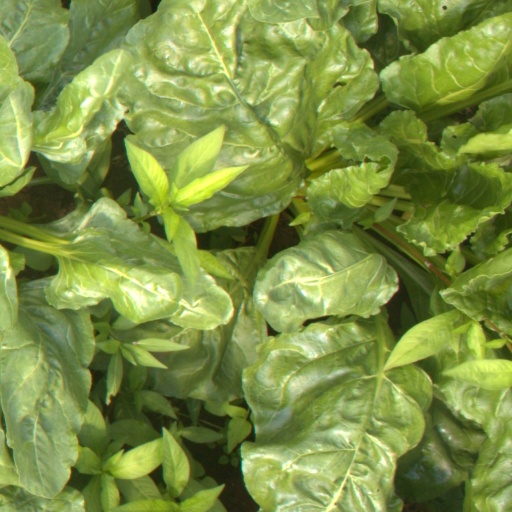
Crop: sugar beet